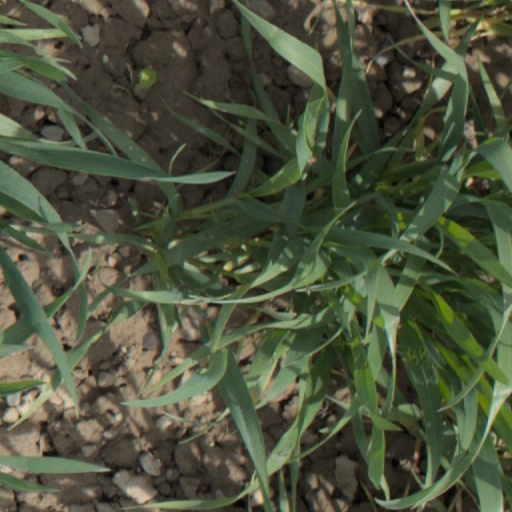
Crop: wheat